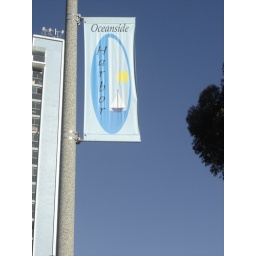
Harbor sign. I liked the blue sky in the background.